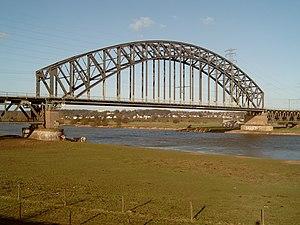
Cet article dresse une liste de ponts remarquables des Pays-Bas, tant par leurs caractéristiques dimensionnelles, que par leur intérêt architectural ou historique. La catégorie lien donne la classification de l'ouvrage parmi ceux présentés et propose un lien vers la fiche technique du pont sur le site Structurae, base de données et galerie internationale d'ouvrages d'art. La liste peut être triée selon les différentes entrées du tableau pour voir ainsi les ponts en arc ou les ouvrages les plus récents par exemple. Les colonnes donnant la portée et la longueur, exprimées en mètres, indiquent respectivement la distance entre les pylônes de la travée principale et la longueur totale de l'ouvrage, viaducs d'accès compris.